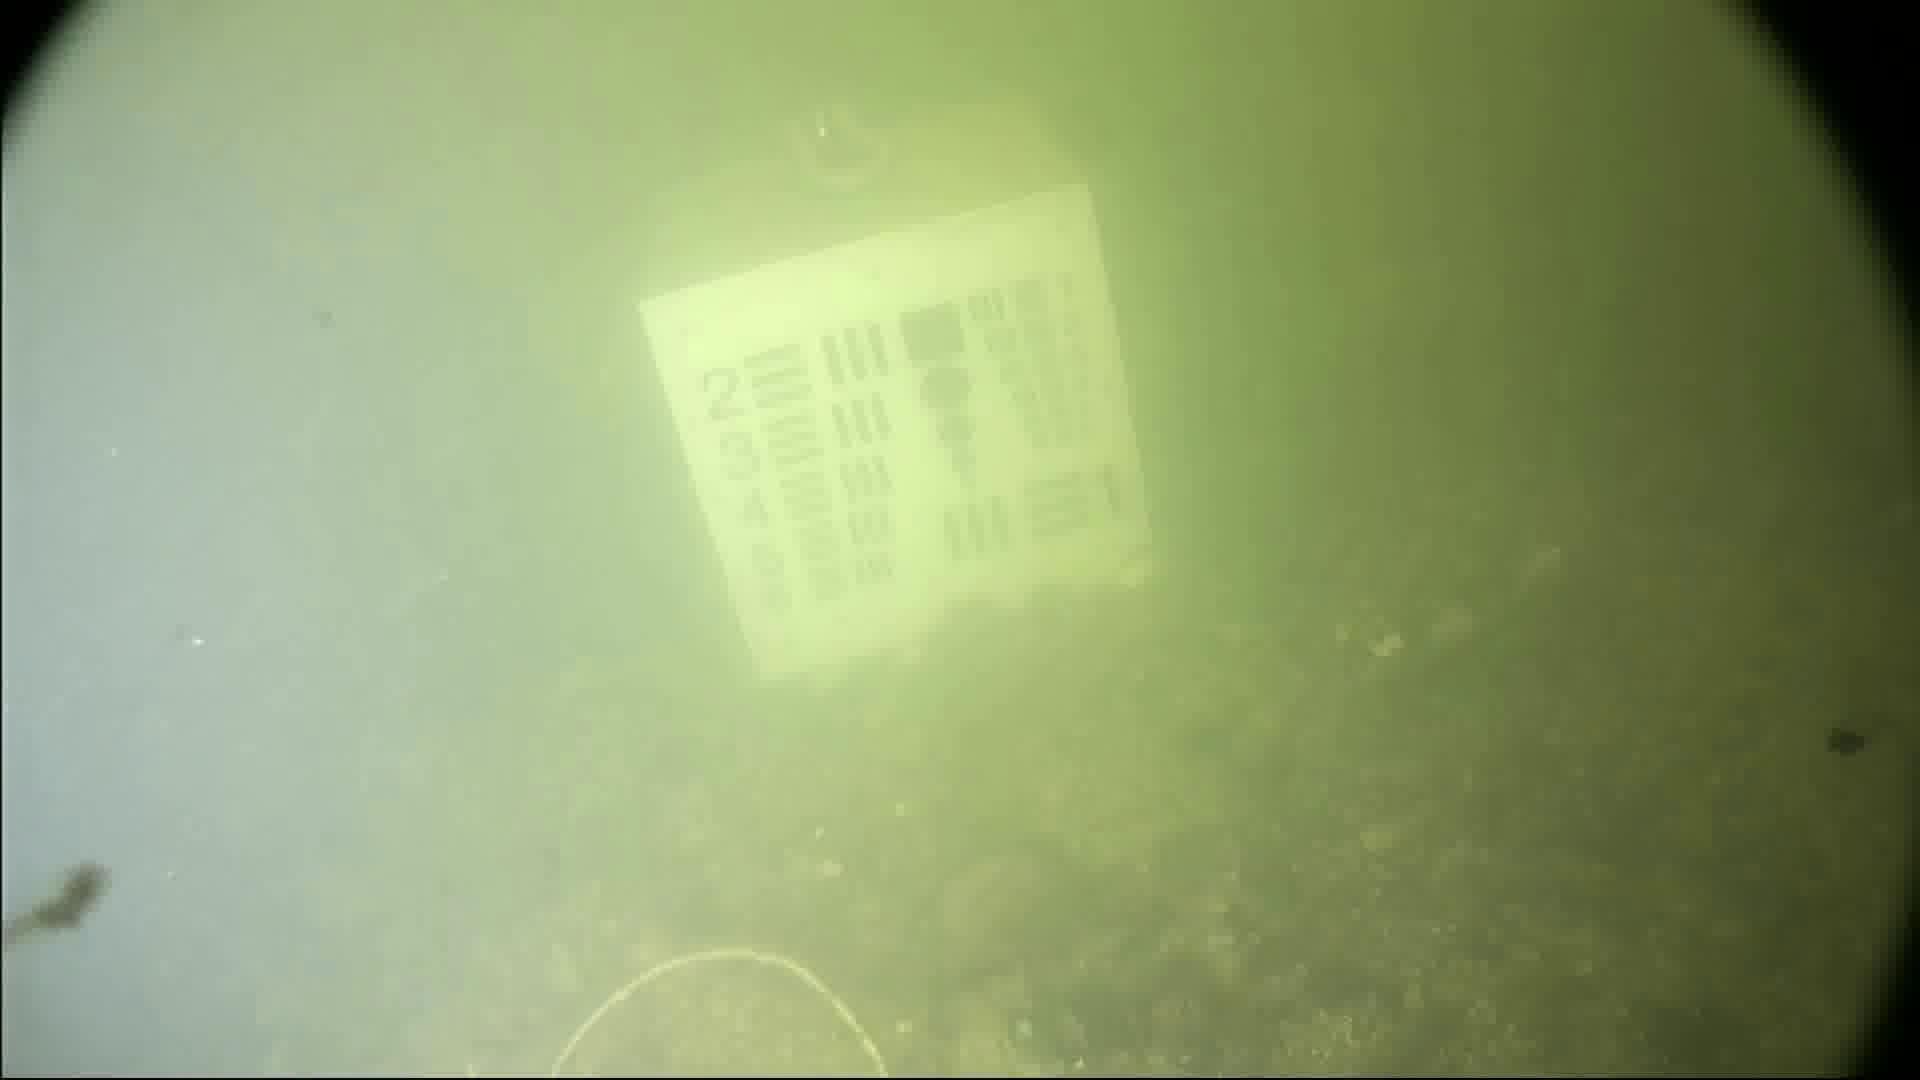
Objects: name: crab